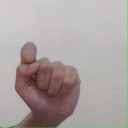
अक्षर: घ